Carlin Unconformity

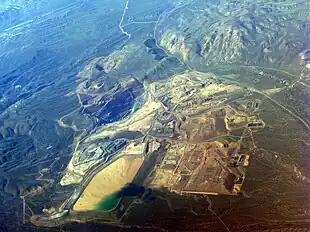
Newmont's Gold Quarry mine in 2009, on the Carlin Trend

The Carlin Unconformity or Carlin Trend is a geologic feature in northeastern Nevada which represents a period of erosion or non-deposition likely associated with a collision between a tectonic crustal block called a terrane and the North American Plate. The collision occurred during the Mississippian Period, about 350 million years before present. The collision is associated with the Antler Orogeny.